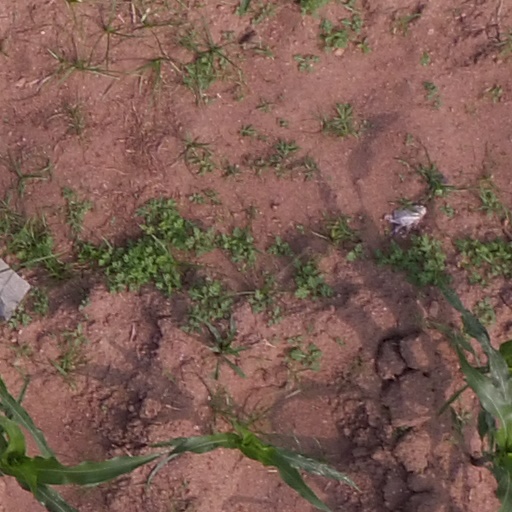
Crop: maize; corn